2023 Champion of Champions

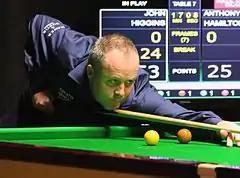
John Higgins (pictured) won Group 1 with a victory over Ding Junhui, but lost to Mark Allen in the semi-finals.

Group 1 was played on 15 November. Defending champion O'Sullivan withdrew from the tournament, stating: "Mentally, I feel a bit drained and stressed and I want to look after my mental health and my body. I'm sorry to all the fans but I'll be back." O'Sullivan was replaced by Ding Junhui, the winner of the 2023 Six-red World Championship. John Higgins whitewashed Champion of Champions debutant Chris Wakelin by after a battle in the last frame. Higgins commented: "[Wakelin] was getting the bad flicks. In a best to seven match, that can be the difference. I'm delighted to win but I need to play better." Entering the tournament on short notice to replace O'Sullivan, Ding faced compatriot Zhang Anda, who won the International Championship three days prior to qualify for his Champion of Champions debut. Ding quickly established a lead, making breaks of 74, 65, and 100. Zhang came back from behind in the fourth frame, winning three consecutive frames to even the score at , but Ding won the on the final black for a victory. ITV pundit Ken Doherty praised the quality of the match: "[It was] the most incredible best-of-seven match I've ever seen. It had everything. Ding was one ball away four times from winning the match."